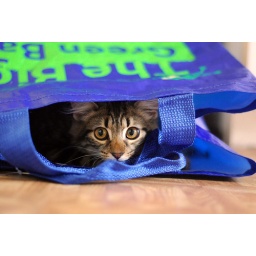
the cat is in the bag